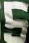
Number: 5